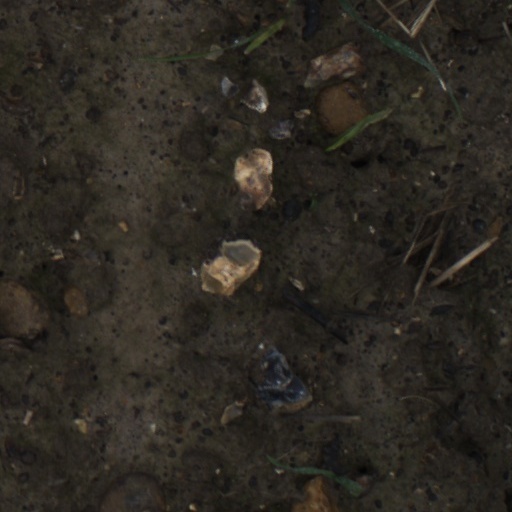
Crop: wheat